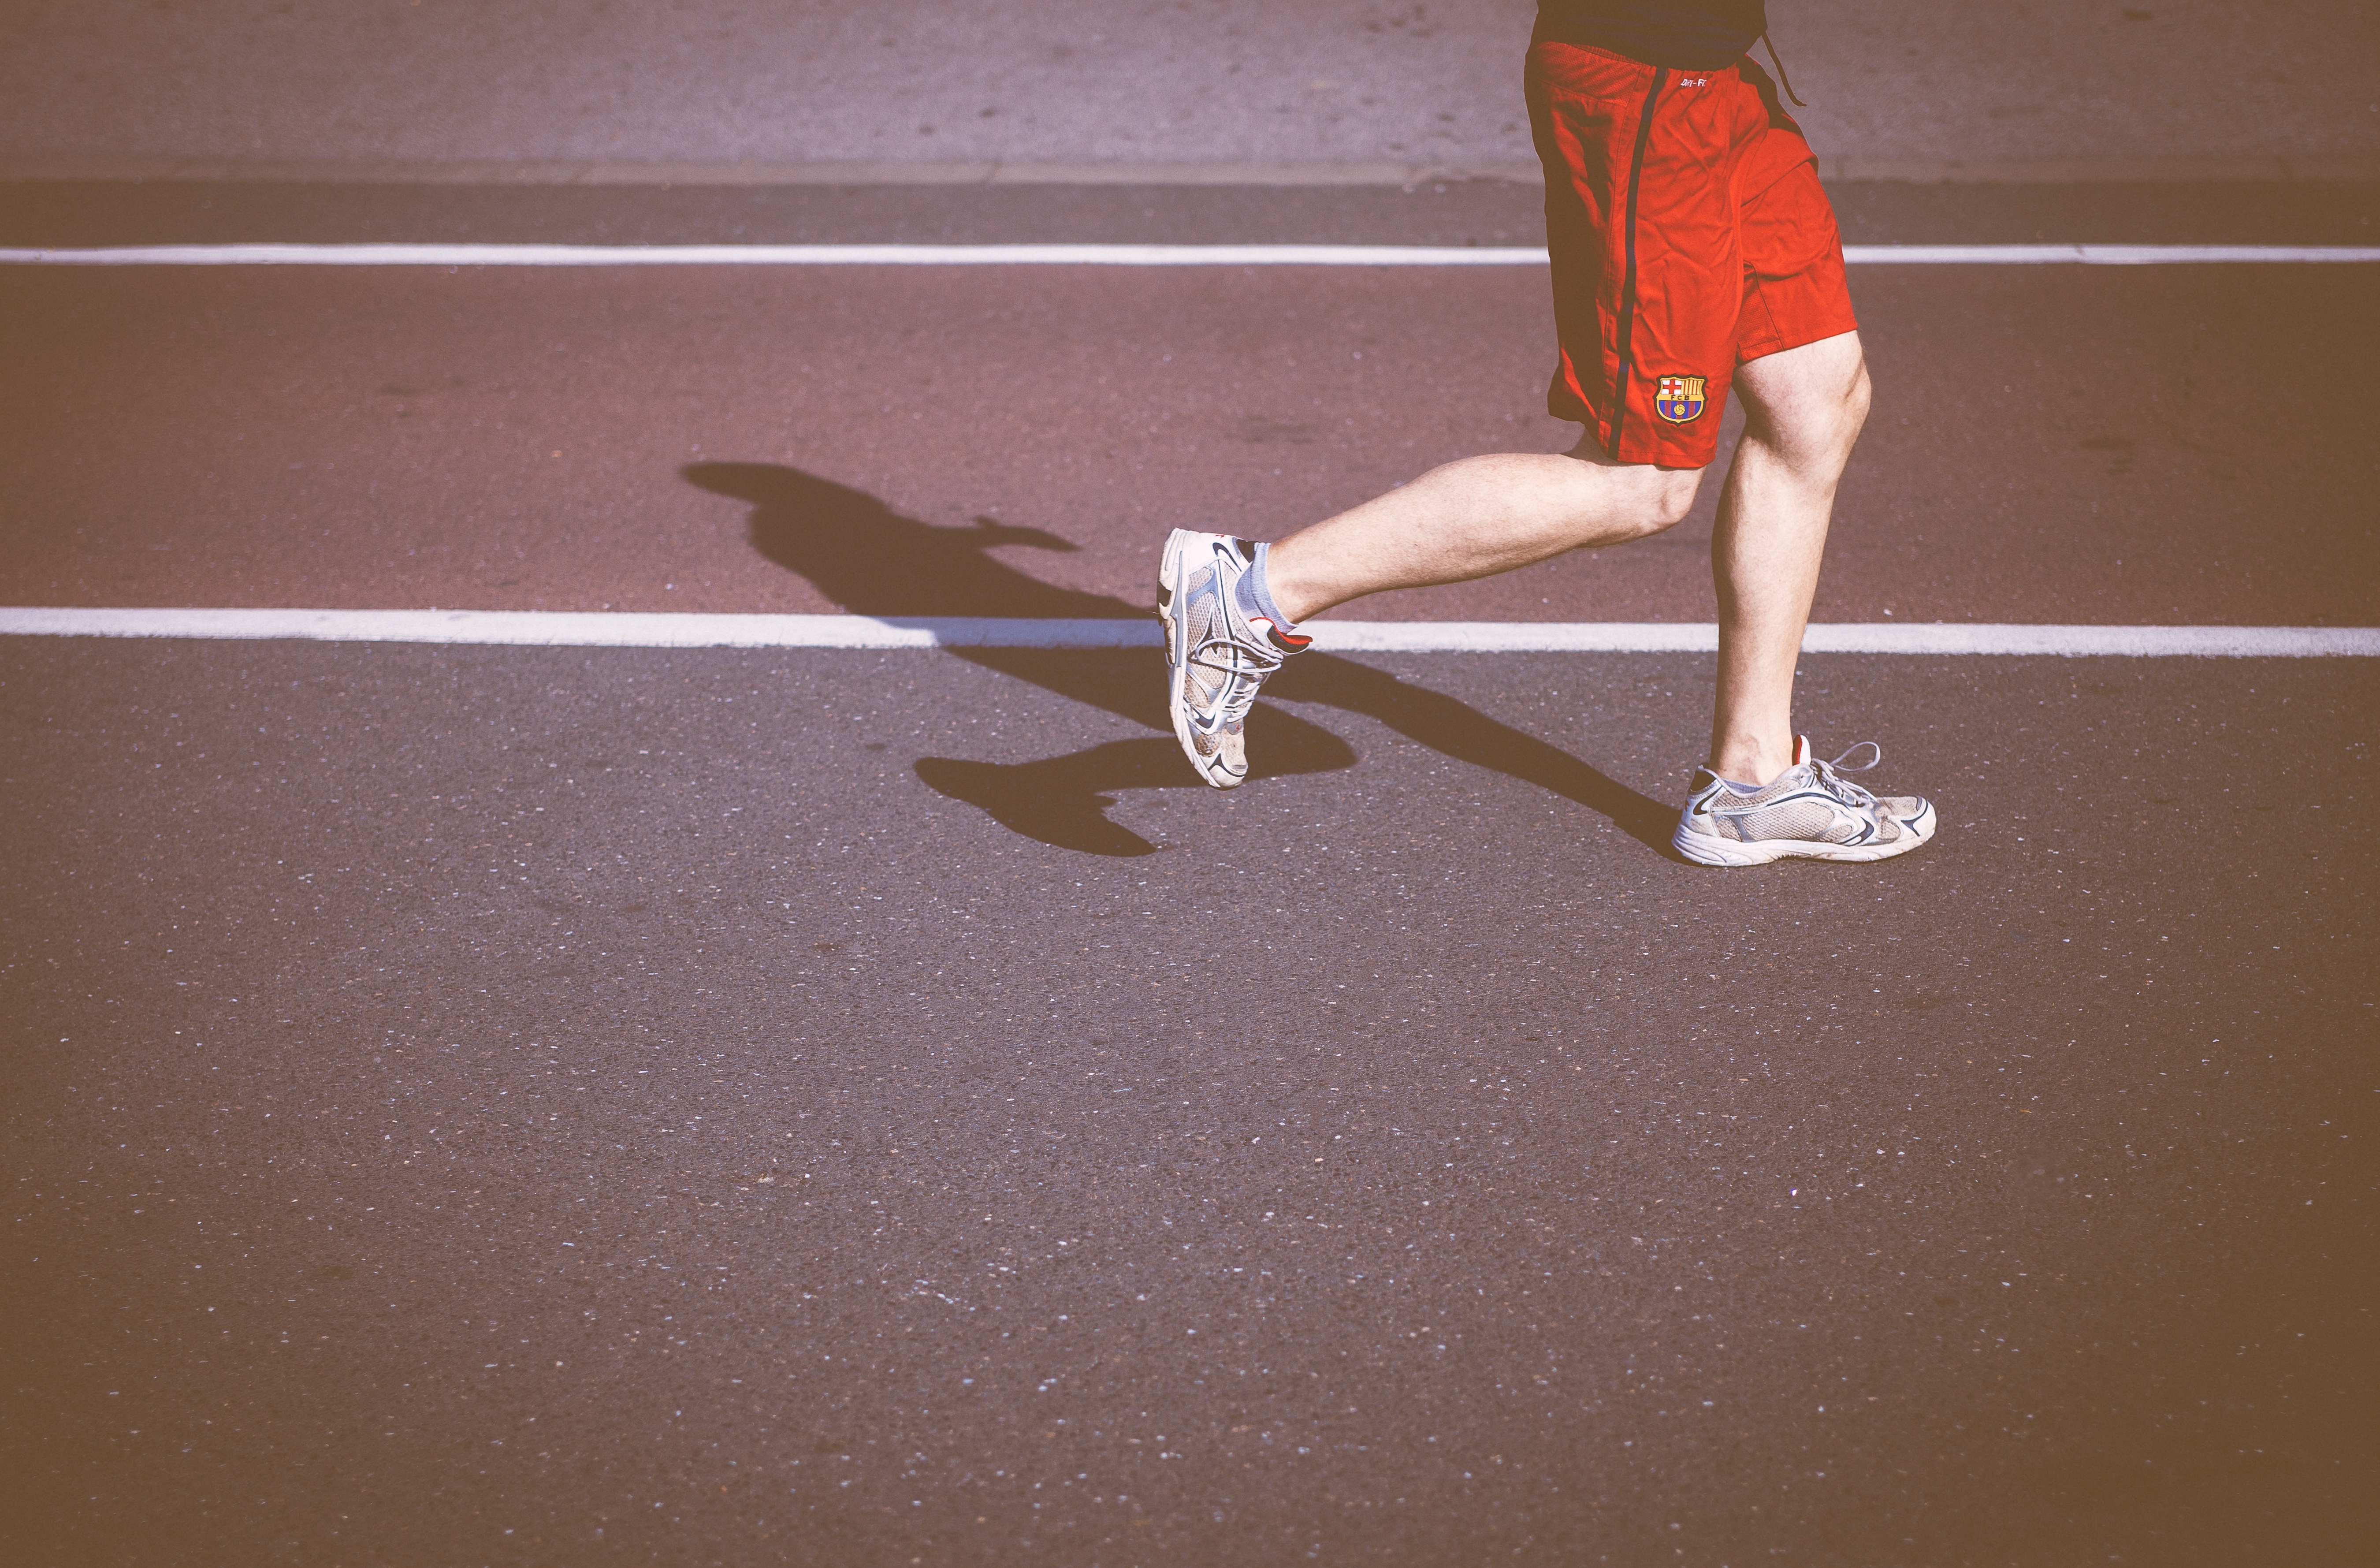
hand, man, white, floor, running, run, train, leg, color, fitness, sports